Ayamkudy

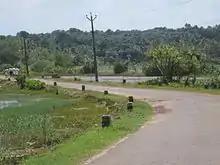
paddy fields

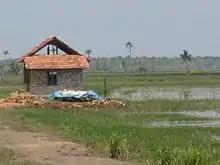
Village hut

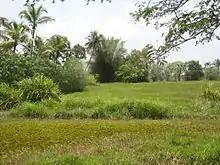
Ayamkudy village scene

Ayamkudy is a village in the Kottayam district of the Indian state of Kerala.